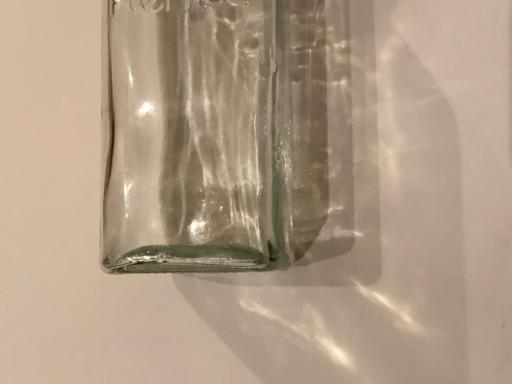
Label: glass